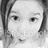
Emotion: surprise